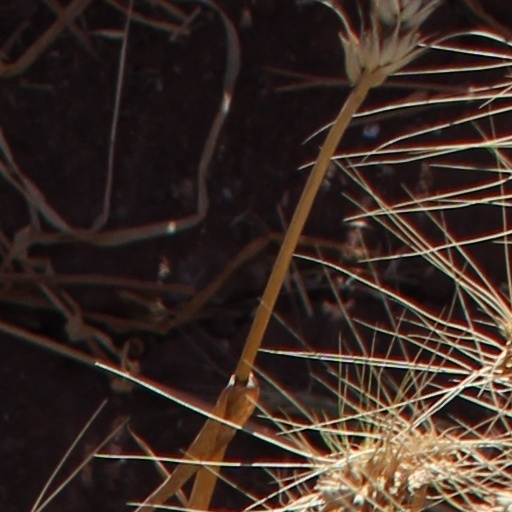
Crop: wheat